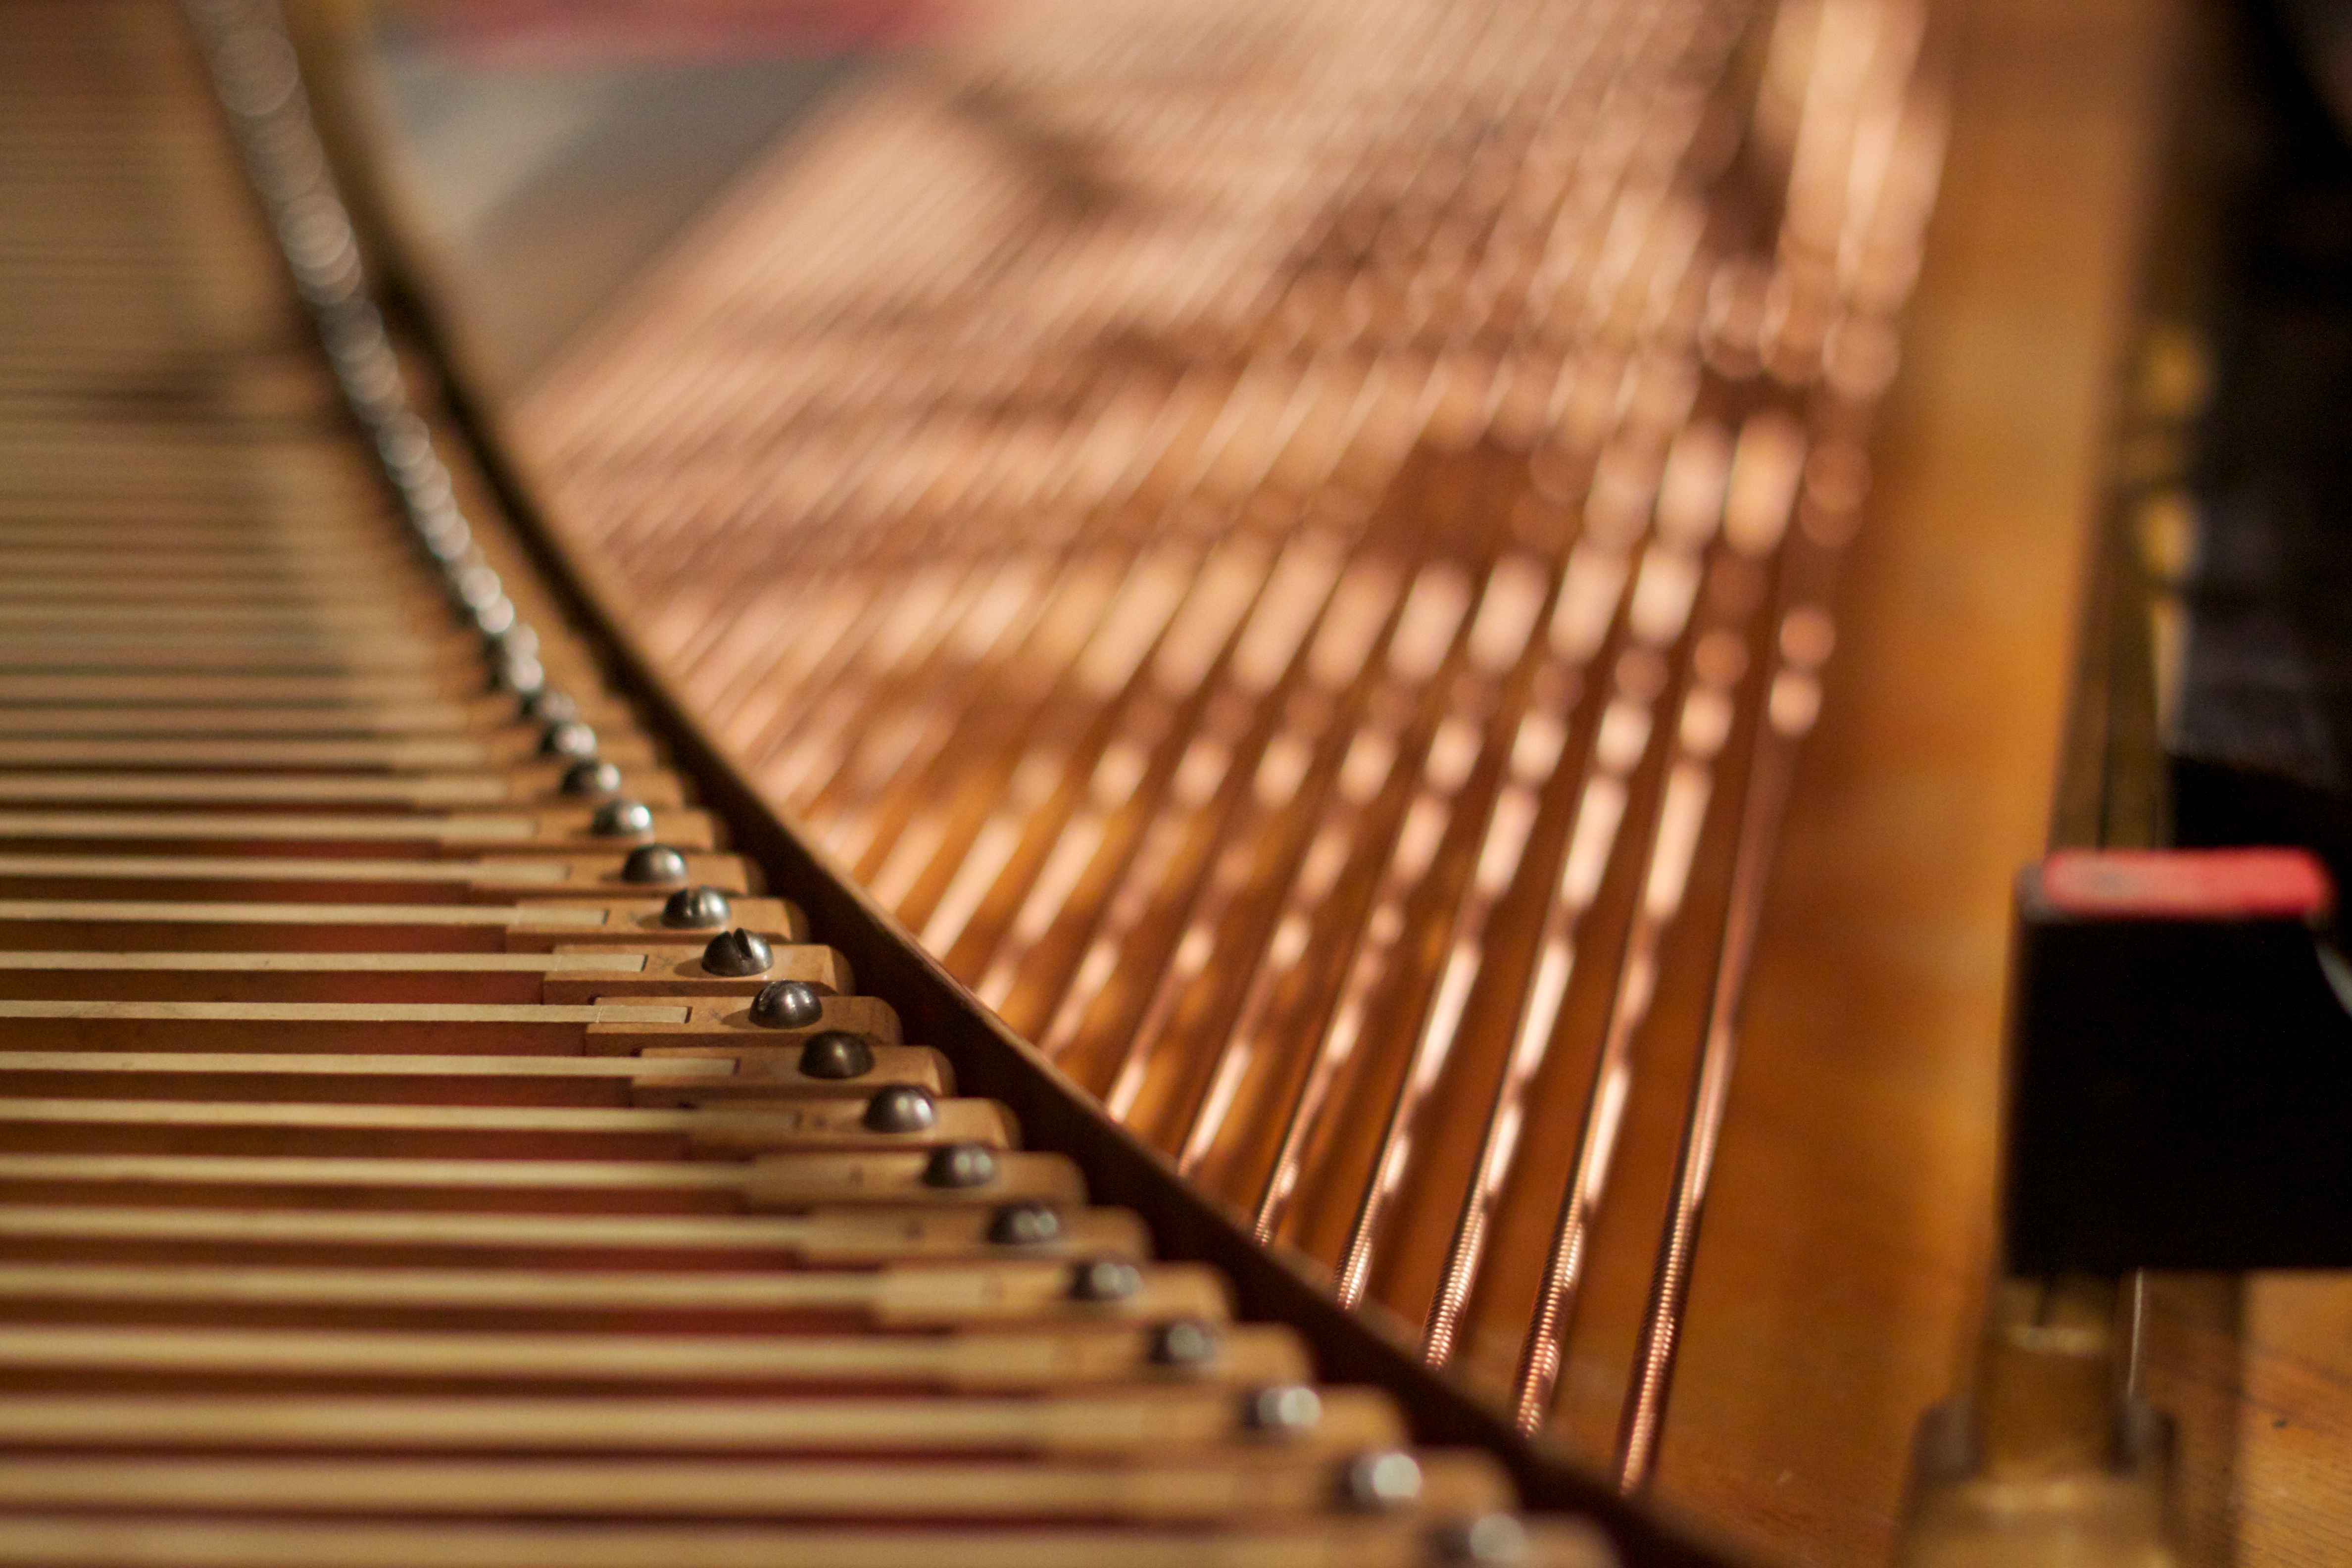
keyboard, technology, piano, musical instrument, close up, odyssey, string instrument, electronic device, musical keyboard, plucked string instruments, folk instrument, player piano, fortepiano